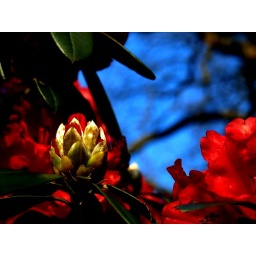
Part of Savill Garden set. Rhododendron - I wanted to capture the bud with the red against the sky